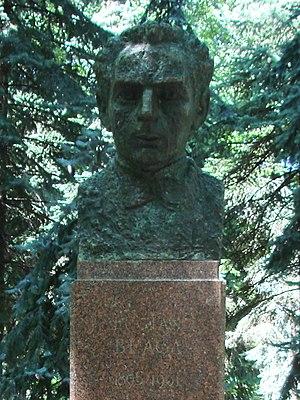
Lucian Blaga est un philosophe, théologien et poète roumain. Il était membre de l'Académie roumaine.